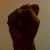
The image shows a hand gesture representing the letter 'S' in Indian Sign Language.